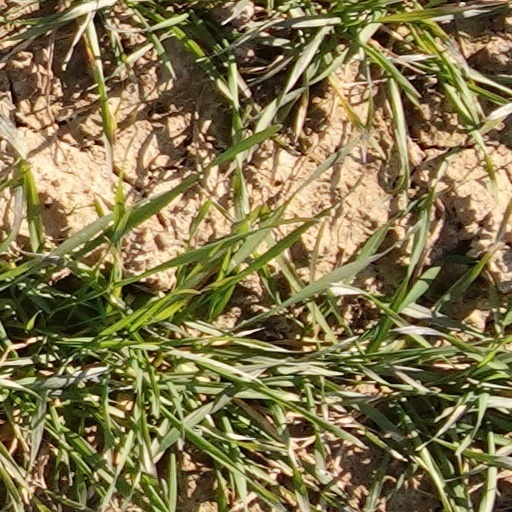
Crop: wheat